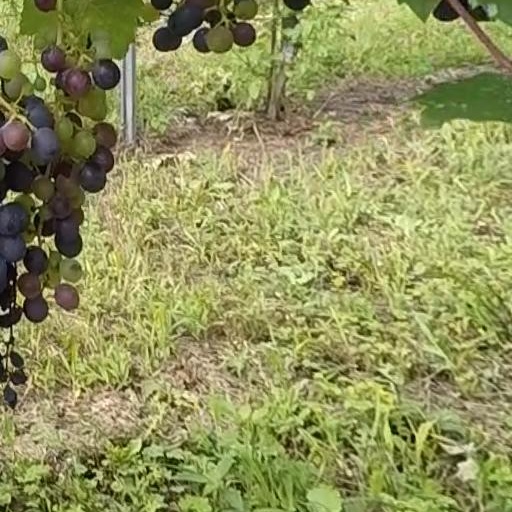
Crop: grape